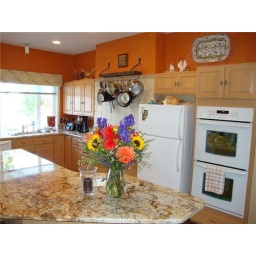
Here are Lorree's flowers in her kitchen. Love them!Lorree - Love your kitchen too!!